Olav Bergersen

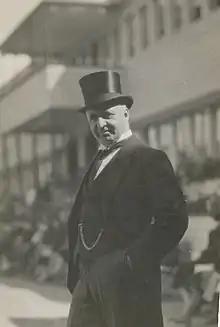
Bergersen c.1930

Olav Bergersen (2 July 1880 – 1973) was a Norwegian naval officer, war historian, insurance inspector and politician. He was a member of the Storting from 1931–1933, and served with the Admiral Staff of the Royal Norwegian Navy in London during the Second World War.